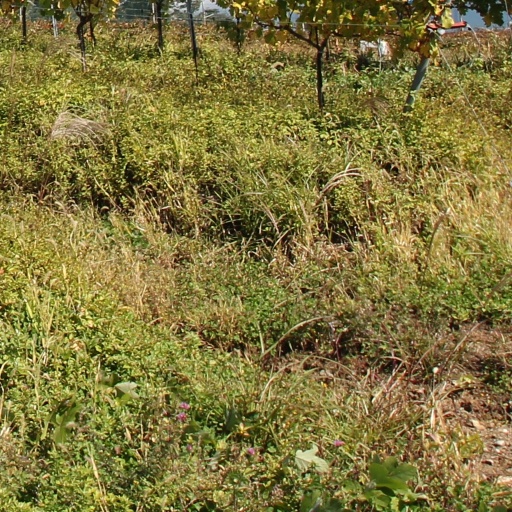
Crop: grape